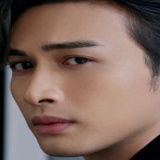
diễn viên Trương Bân Bân